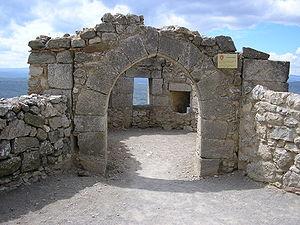
Morella est une commune d'Espagne de la province de Castellón dans la Communauté valencienne. Elle est le chef-lieu de la comarque de Ports. Elle est située dans la zone à prédominance linguistique valencienne. Elle fait partie de la mancomunidad de la Taula del Sénia et de la Mancomunidad Comarcal Els Ports. Depuis 2013, Morella appartient à l'association Les Plus Beaux Villages d'Espagne.